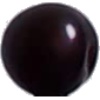
Label: Cherry Wax Black 1